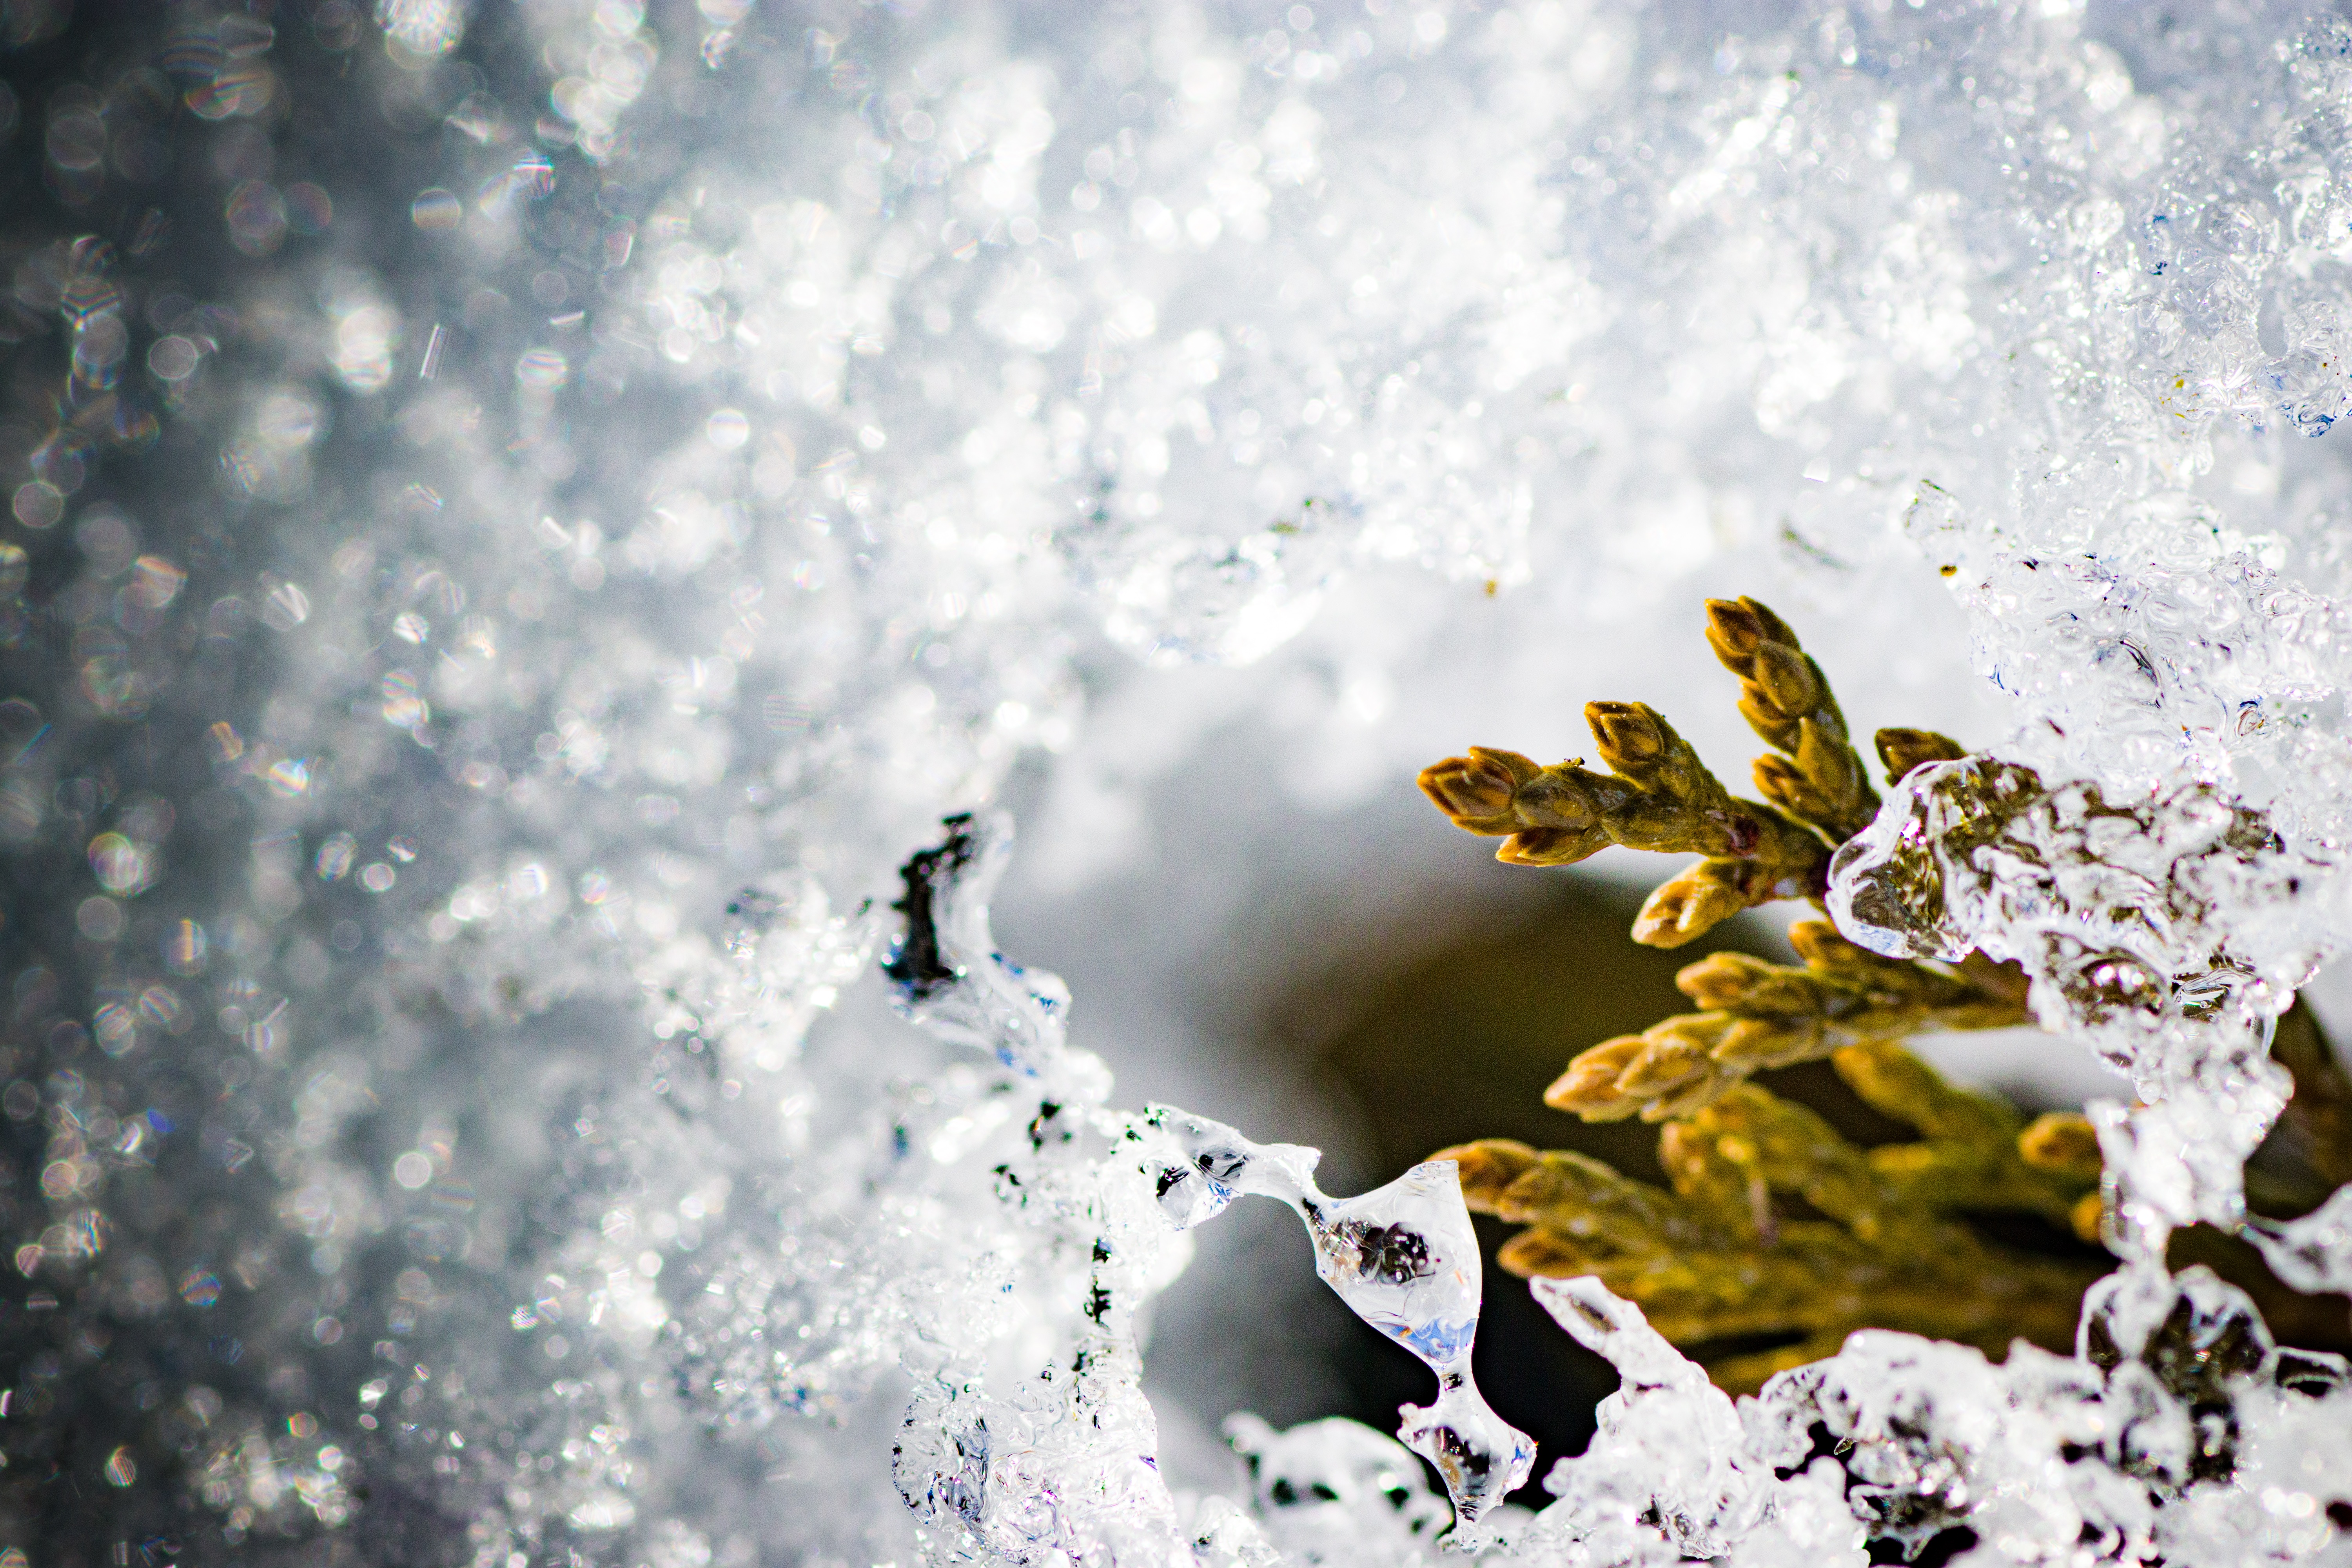
natural, liquid, natural landscape, snow, People in nature, freezing, plant, landscape, grass, macro photography, frost, winter, reflection, wind wave, rock, twig, stream, still life photography, font, ocean, soil